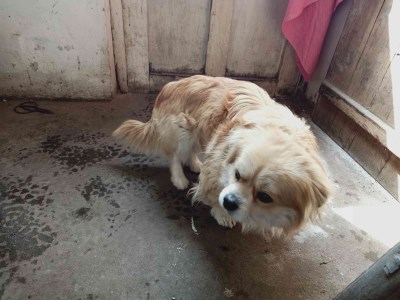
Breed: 3336-n000121-chinese_rural_dog